Cantonese salted fish

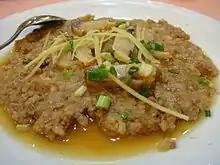
Steamed meat patty with salted fish

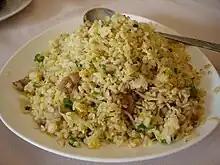
Chicken and salted fish fried rice

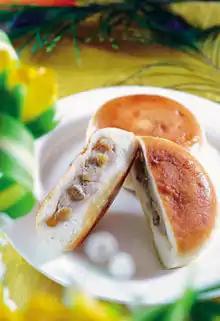
Salted fish bun

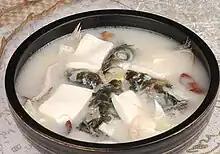
Salted fish head with beancurd soup

A wide range of fish species can be prepared as Cantonese salted fish. The most common ones are "Eleutheronema tetradactylum" (mayau (馬友)) and "Ilisha elongata" (鰽白). Other types of fish, such as "Pseudosciaena crocea" (黃花魚) and "Bahaba taipingensis" (白花魚) can also be used.